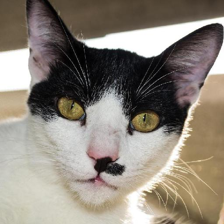
Label: animals